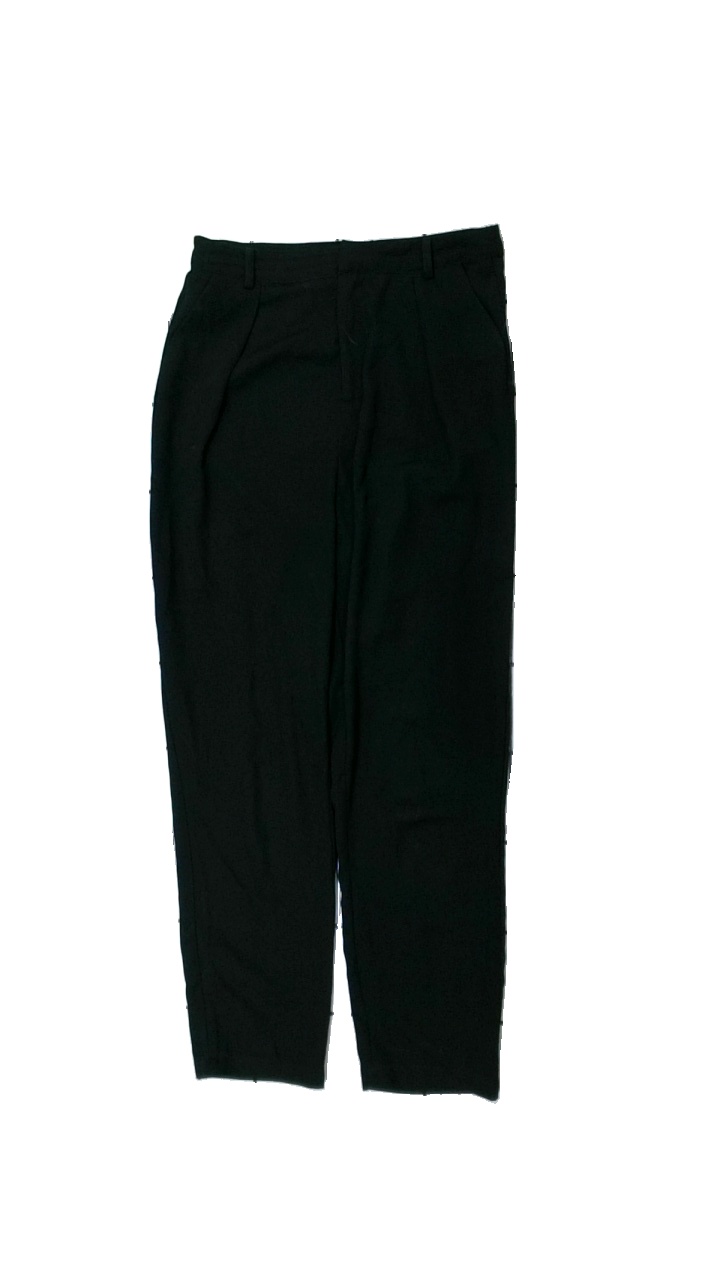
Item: Trousers (Ladies)
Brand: Gina Tricot
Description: kostymbyxor
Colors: Black
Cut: Tight
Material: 100% polyester
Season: All
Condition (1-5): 3
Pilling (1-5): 5
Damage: dammiga/liten smuts fläck
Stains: Minor
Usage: Reuse
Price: <50